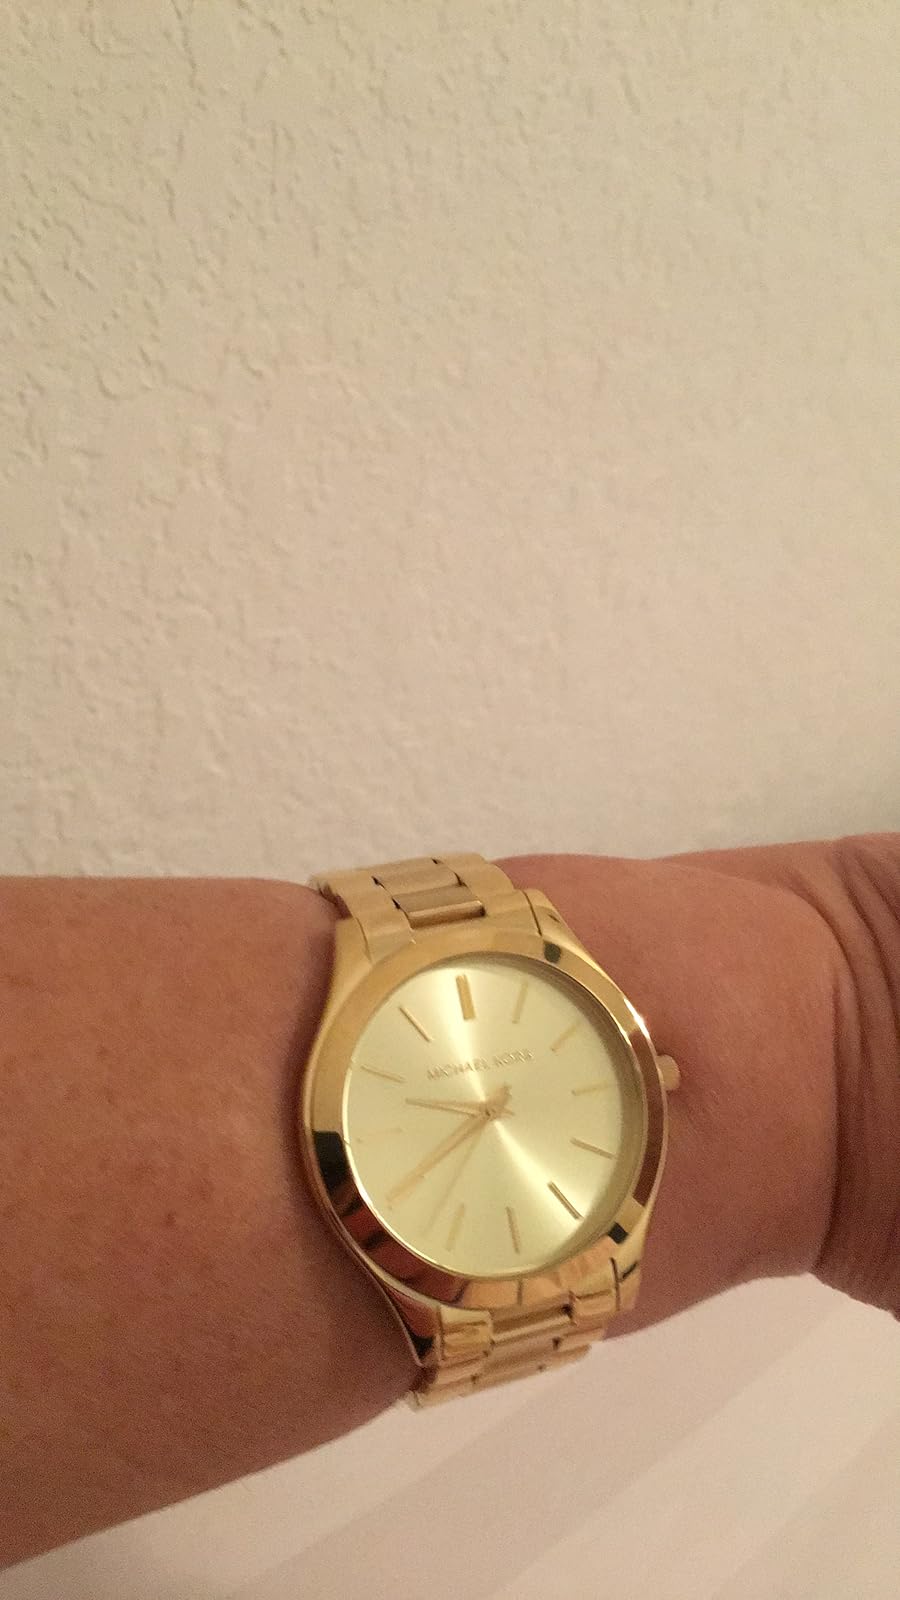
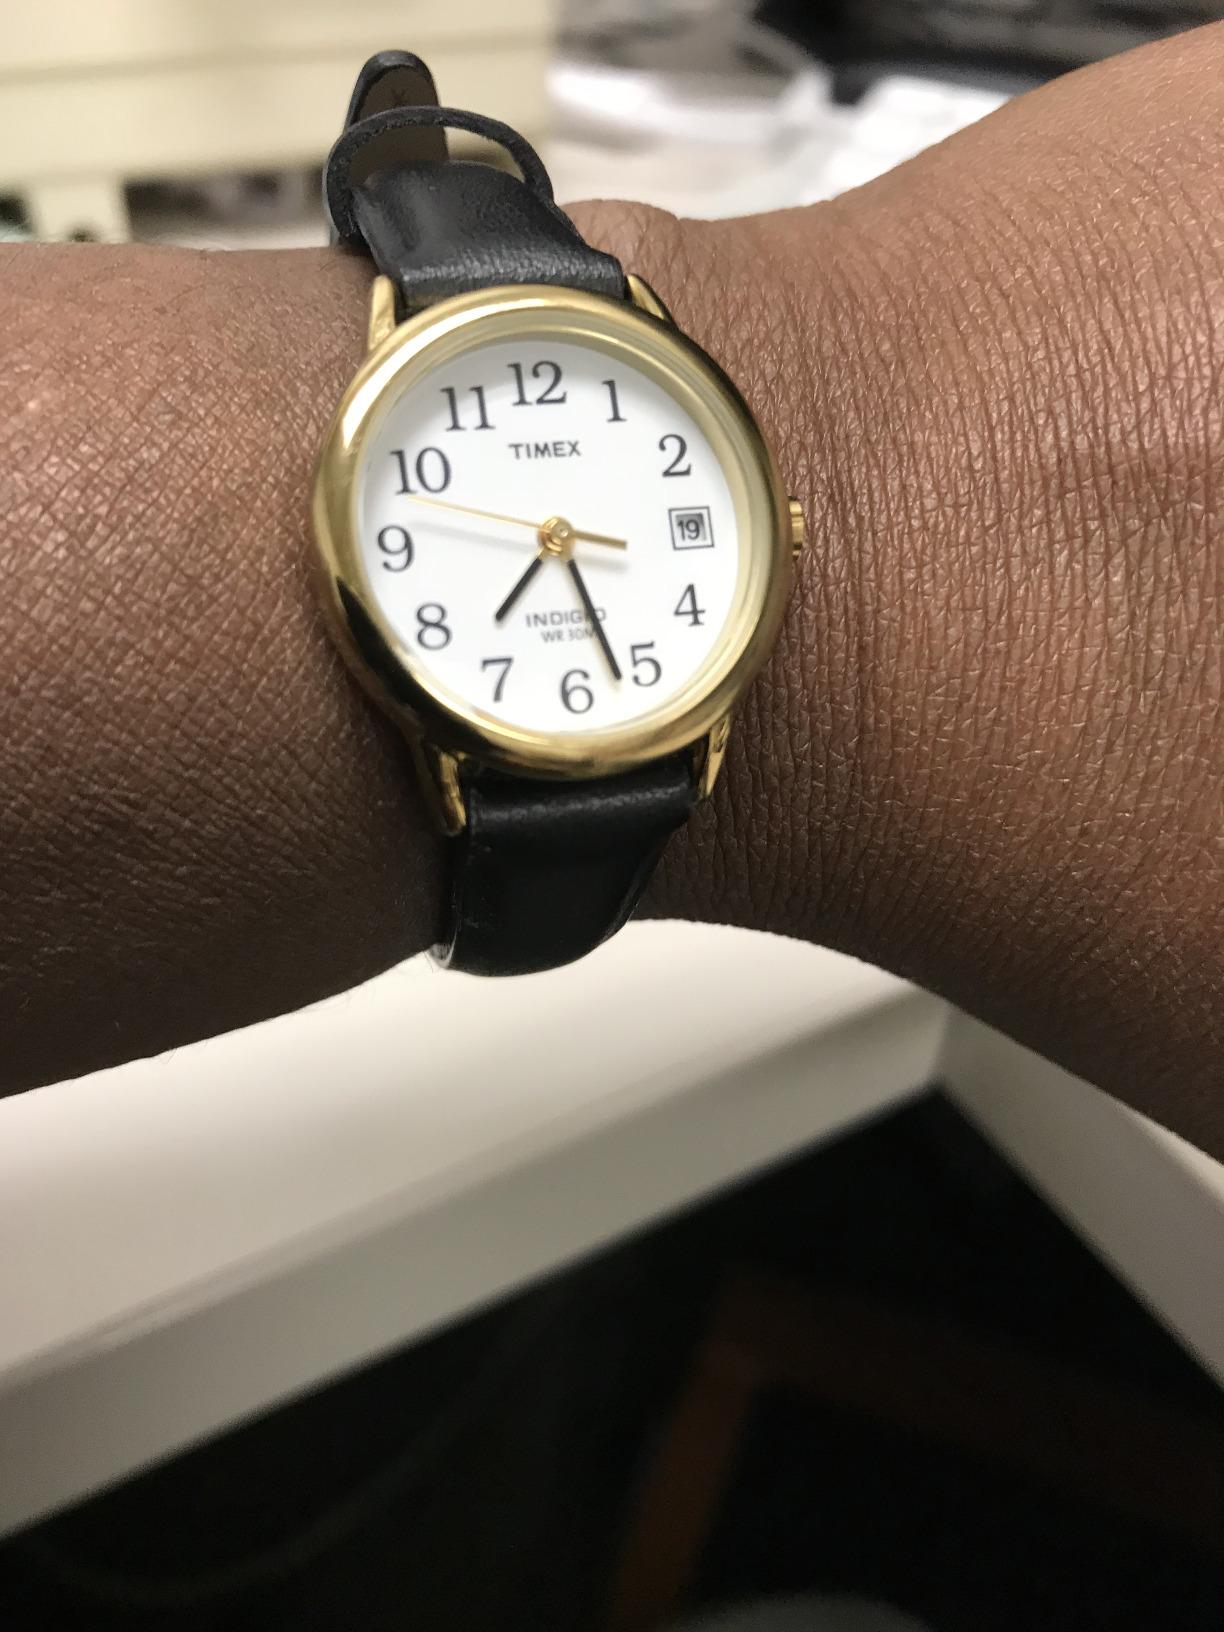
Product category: accessories_watch
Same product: no